Malèna (film)

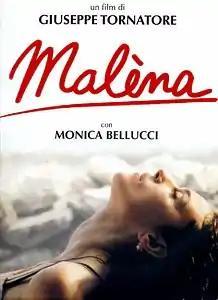
Italian film poster

The soundtrack was nominated for an Academy Award for Best Original Score and a Golden Globe Award for Best Original Score.